Things You Can Tell Just by Looking at Her

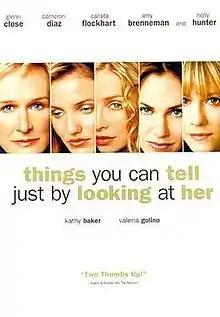
Film poster

Things You Can Tell Just by Looking at Her is a 2000 American romantic drama film written and directed by Rodrigo García and starring an ensemble cast. The film consists of five stories, or vignettes, all centering on women and loosely tied together to examine themes of loneliness, dissatisfaction, longing, and/or desire.